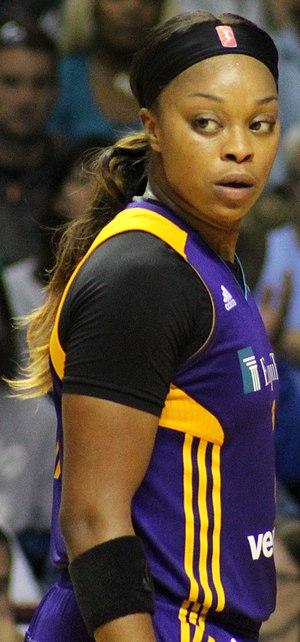
Odyssey Sims est une basketteuse américaine née le 13 juillet 1992 à Irving.